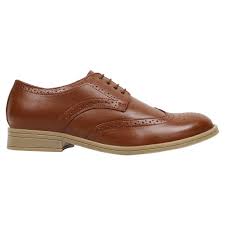
Label: Brogue